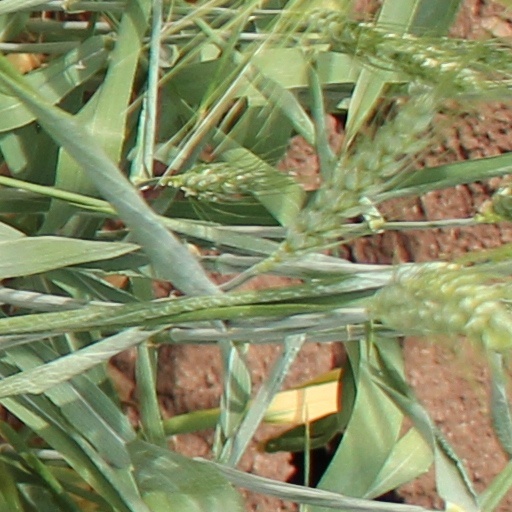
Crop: wheat